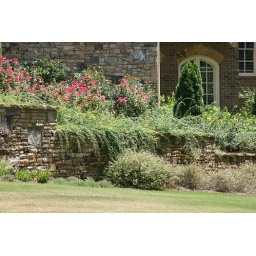
Winter jasmine spills over the wall with Knock Out roses above.